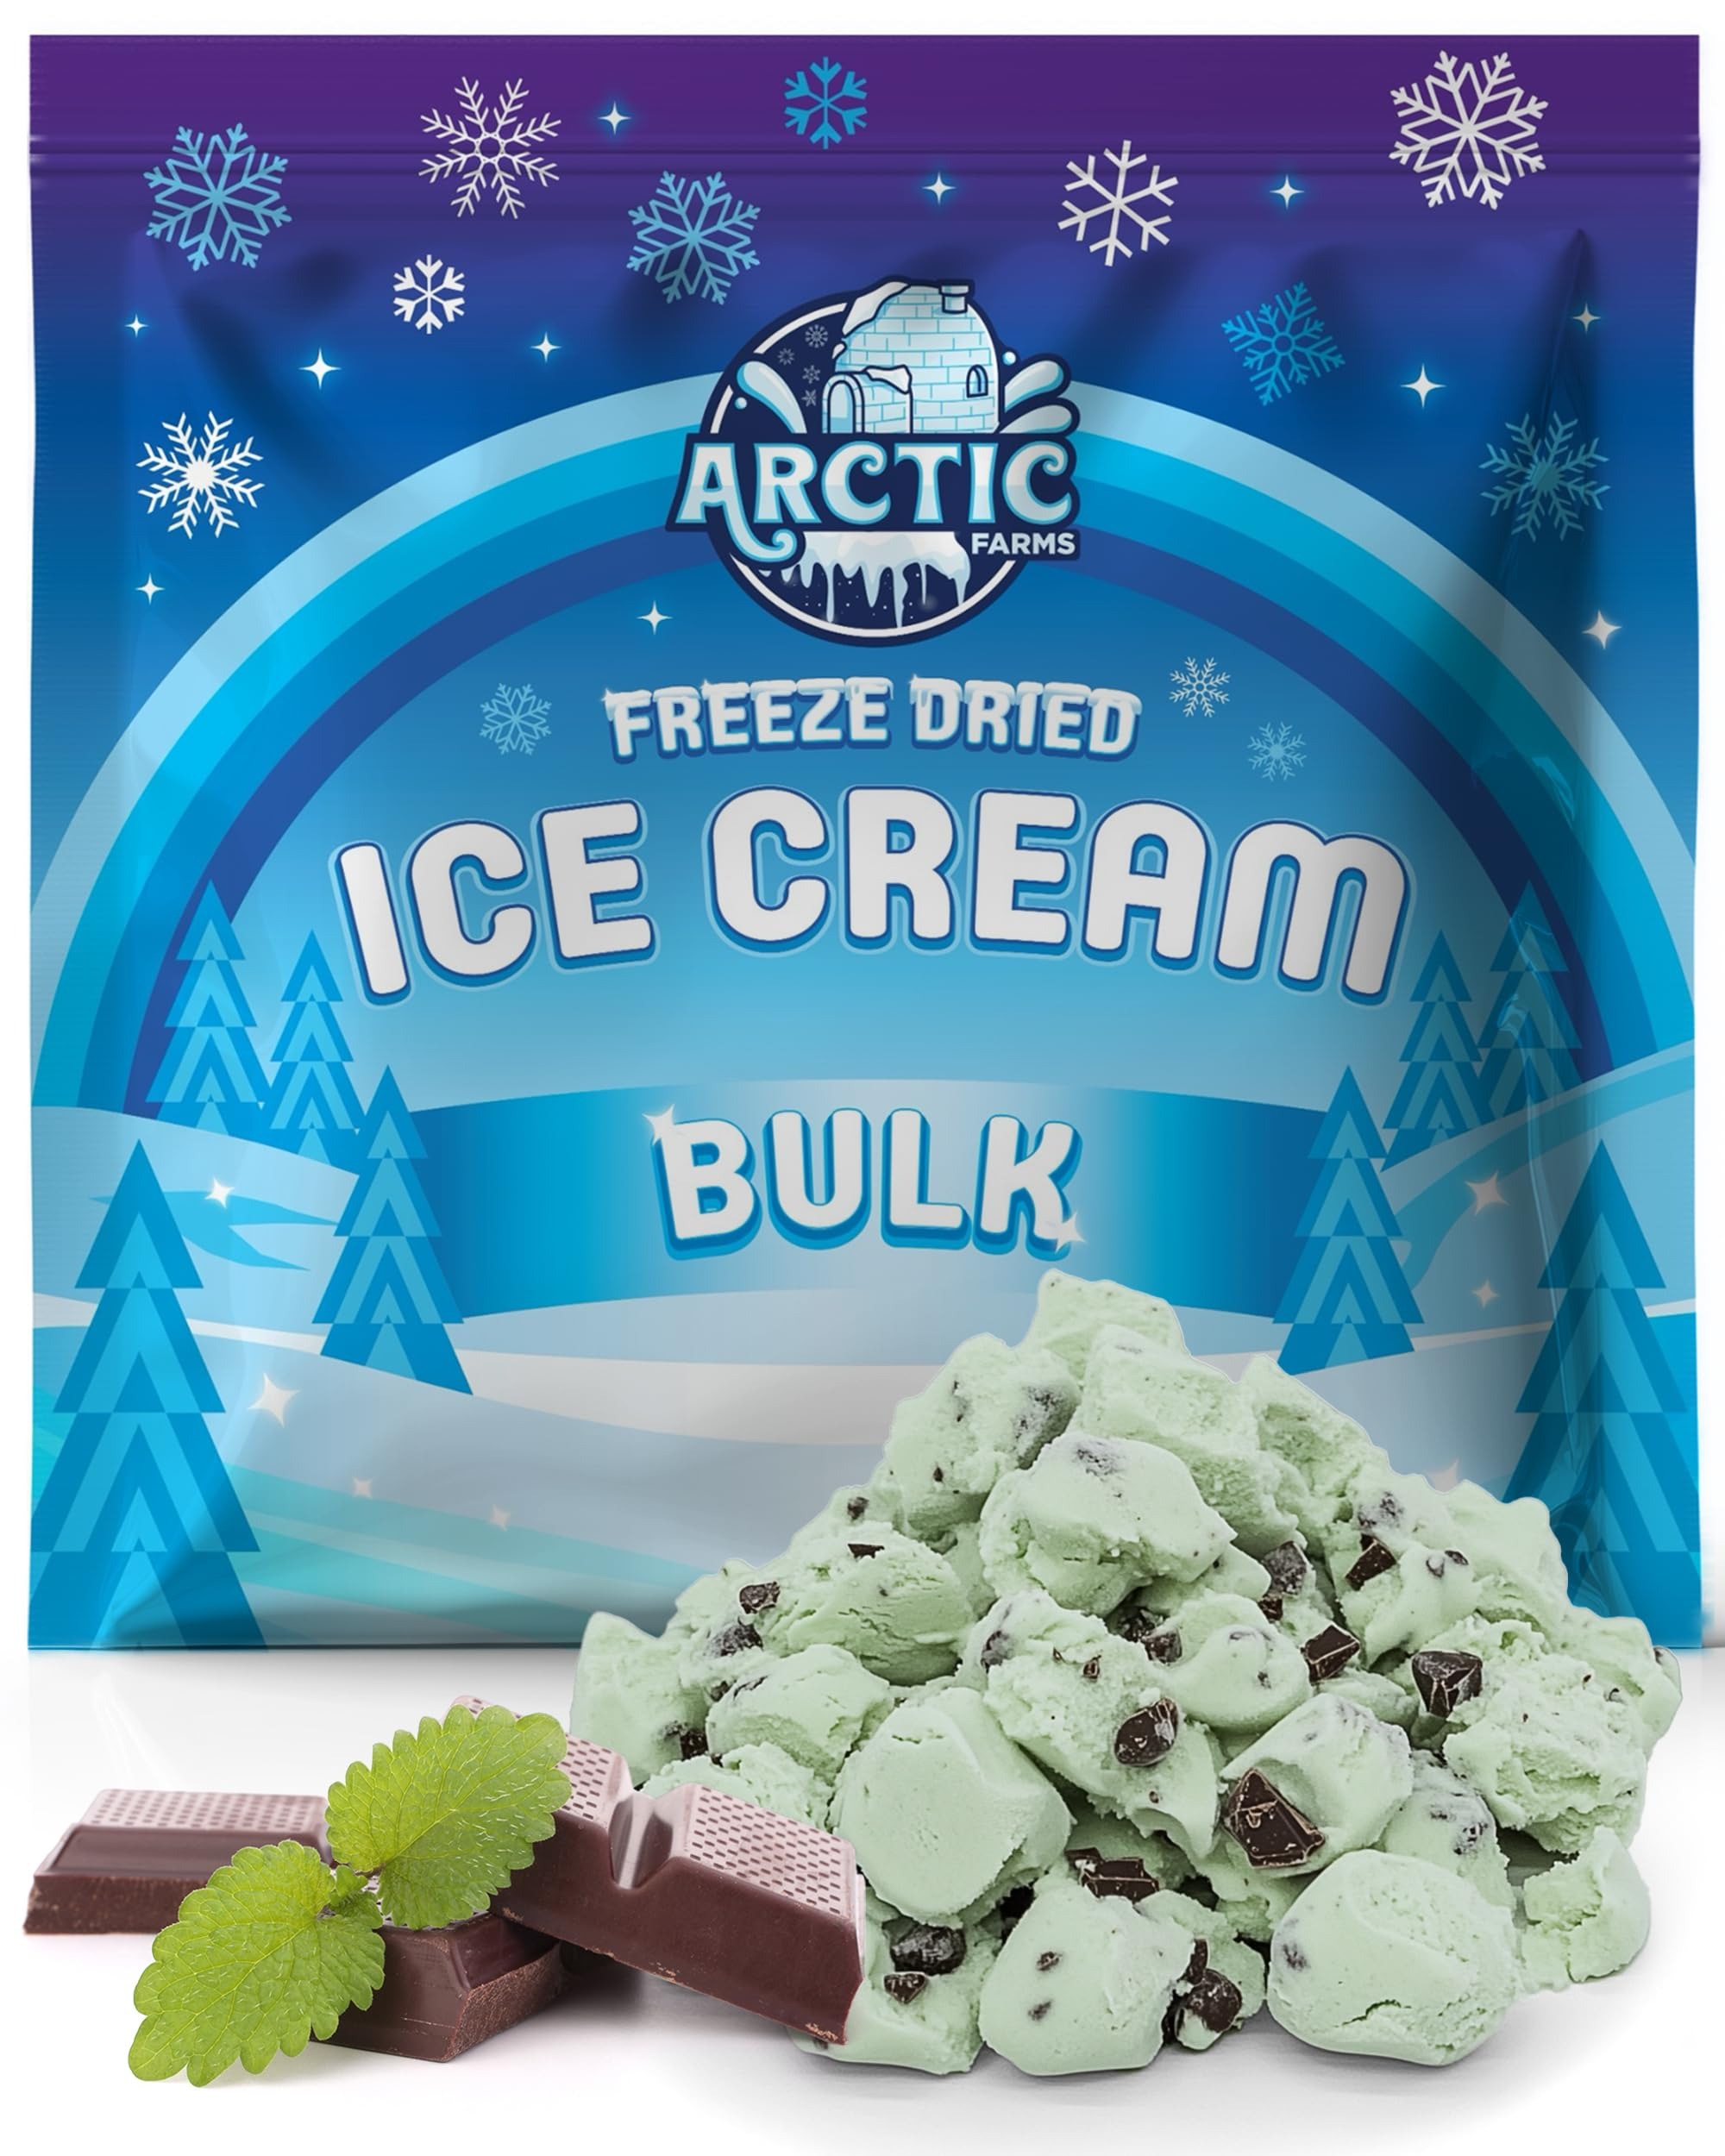
Item Name: Arctic Farms Freeze Dried Ice Cream Bits Bagged and Boxed - Does Not Melt (Mint Chocolate Chip, 1lb)
Bullet Point 1: Arctic Farms - Freeze Dried Ice Cream Bits.
Bullet Point 2: Flavor: Mint Chocolate Chip.
Bullet Point 3: Packaging: Ice Cream comes in resealable bag. The bag is double boxed to avoid damage during shipping.
Bullet Point 4: Net Weight is 1lb.
Bullet Point 5: Satisfaction guaranteed!
Product Description: Freeze Dried Ice Cream. Does not melt, ready to eat.
Value: 16.0
Unit: Ounce

Price: 84.95